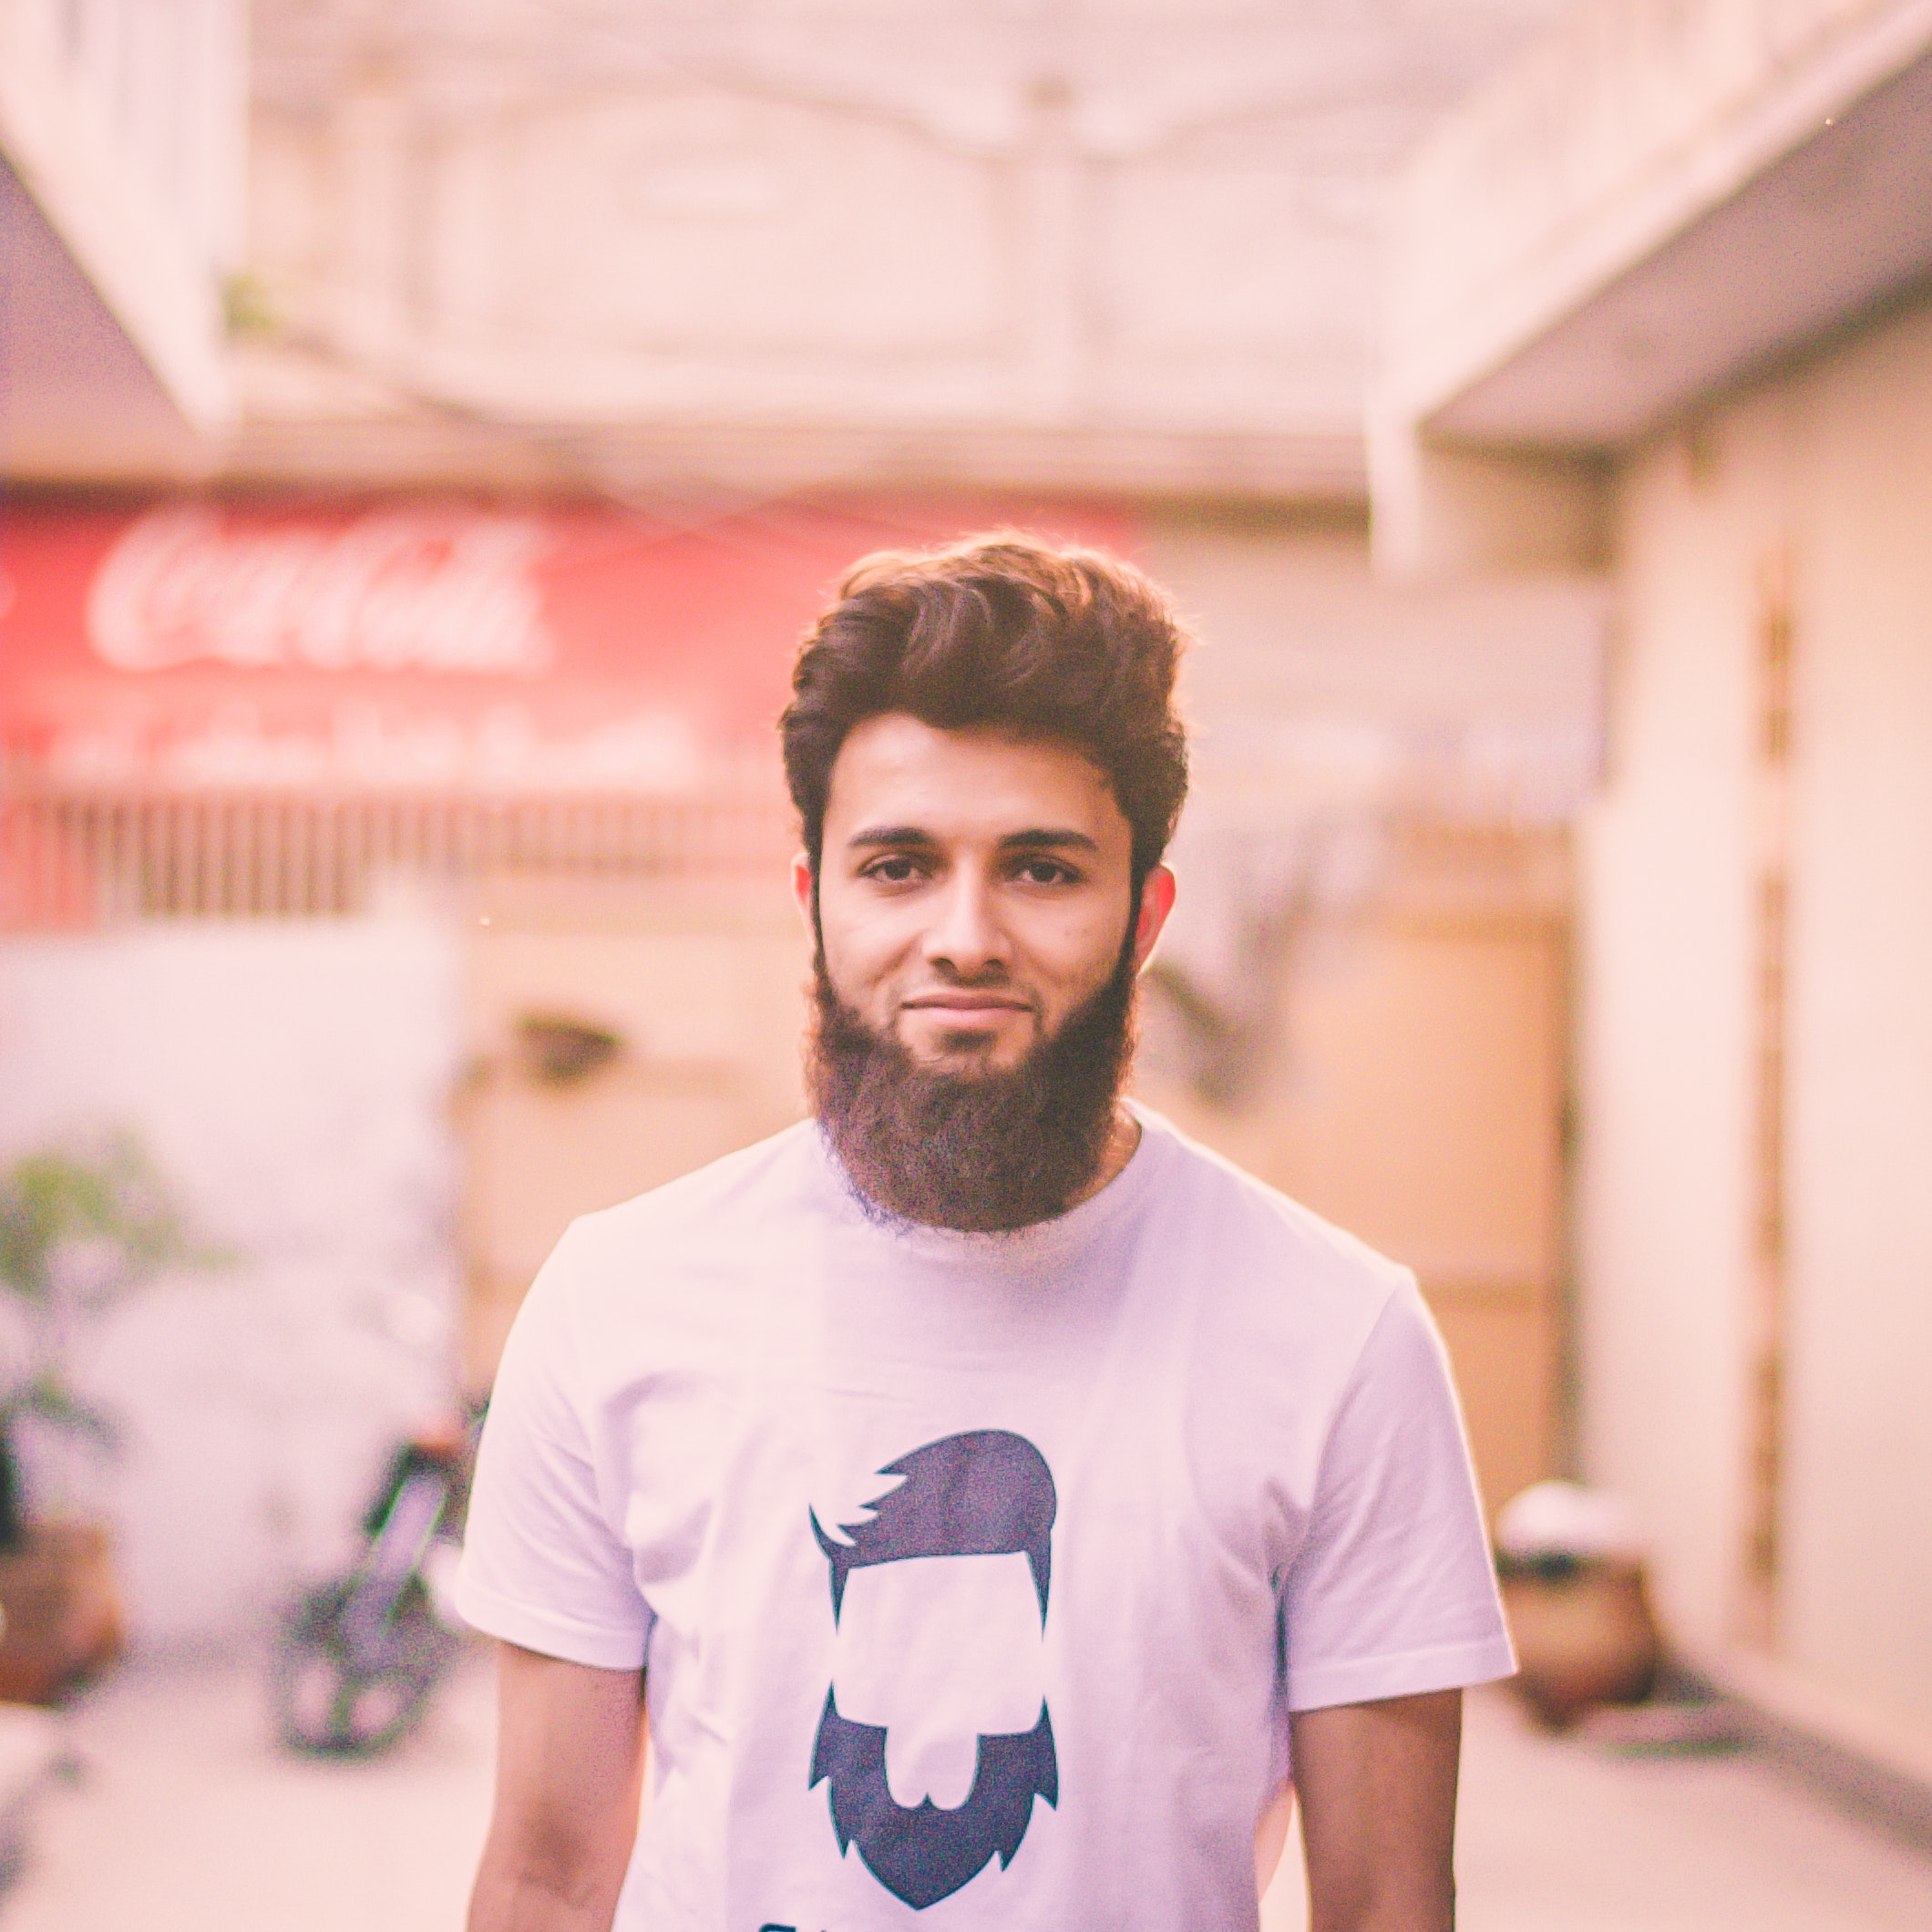
hair, white, facial hair, beard, cool, t shirt, moustache, hairstyle, pink, fashion, human, shoulder, street fashion, photography, smile, top, neck, style, sportswear